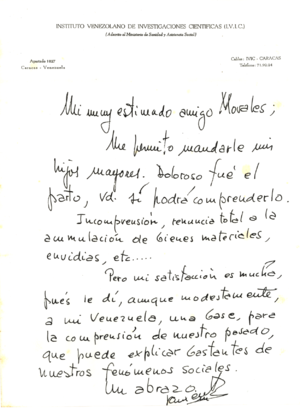
Lettre José María Cruxent Esperanto: Karto de José María Cruxent
Josep Maria Cruxent est un archéologue et anthropologue vénézuélien, né dans le district de Sarrià-Sant Gervasi à Barcelone le 16 janvier 1911 et mort à Coro le 23 février 2005.